Luke Williamson

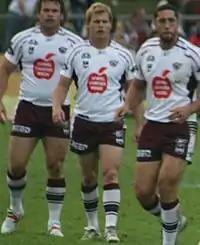
Williamson (centre) playing for Manly in 2008

After playing in the backs for most of his career, Williamson took on the role of forward following the retirement of Ben Kennedy at the end of the 2006 season. He played in Manly's 2007 NRL Grand Final defeat by the Melbourne Storm, but missed out on the 2008 NRL Grand Final Centenary Grand Final against the Melbourne Storm due to injury. Manly defeated the Storm with the record Grand Final score of 40–0.